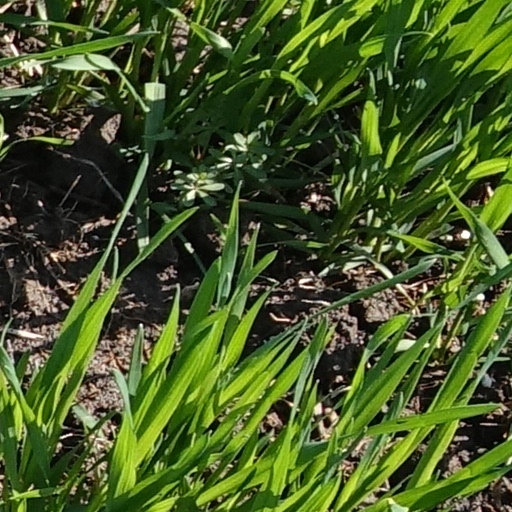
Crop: wheat